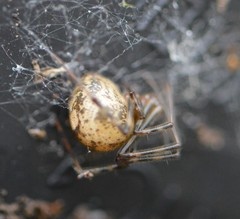
Species: Parasteatoda_tepidariorum